Dolphin Estate, Ikoyi

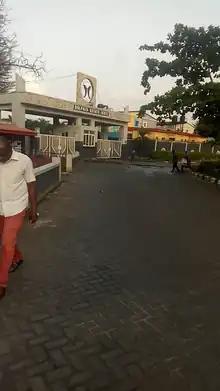
Dolphin Estate

Dolphin Estate is a gated community in Ikoyi, Lagos, Nigeria.